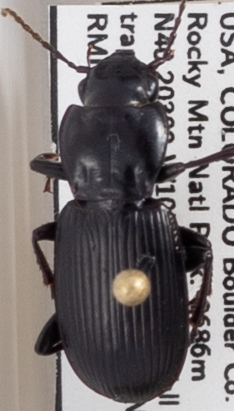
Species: Pterostichus protractus
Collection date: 2022-06-21
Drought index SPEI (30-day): -0.244
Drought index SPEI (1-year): -1.118
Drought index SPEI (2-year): -1.19